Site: brandenburg
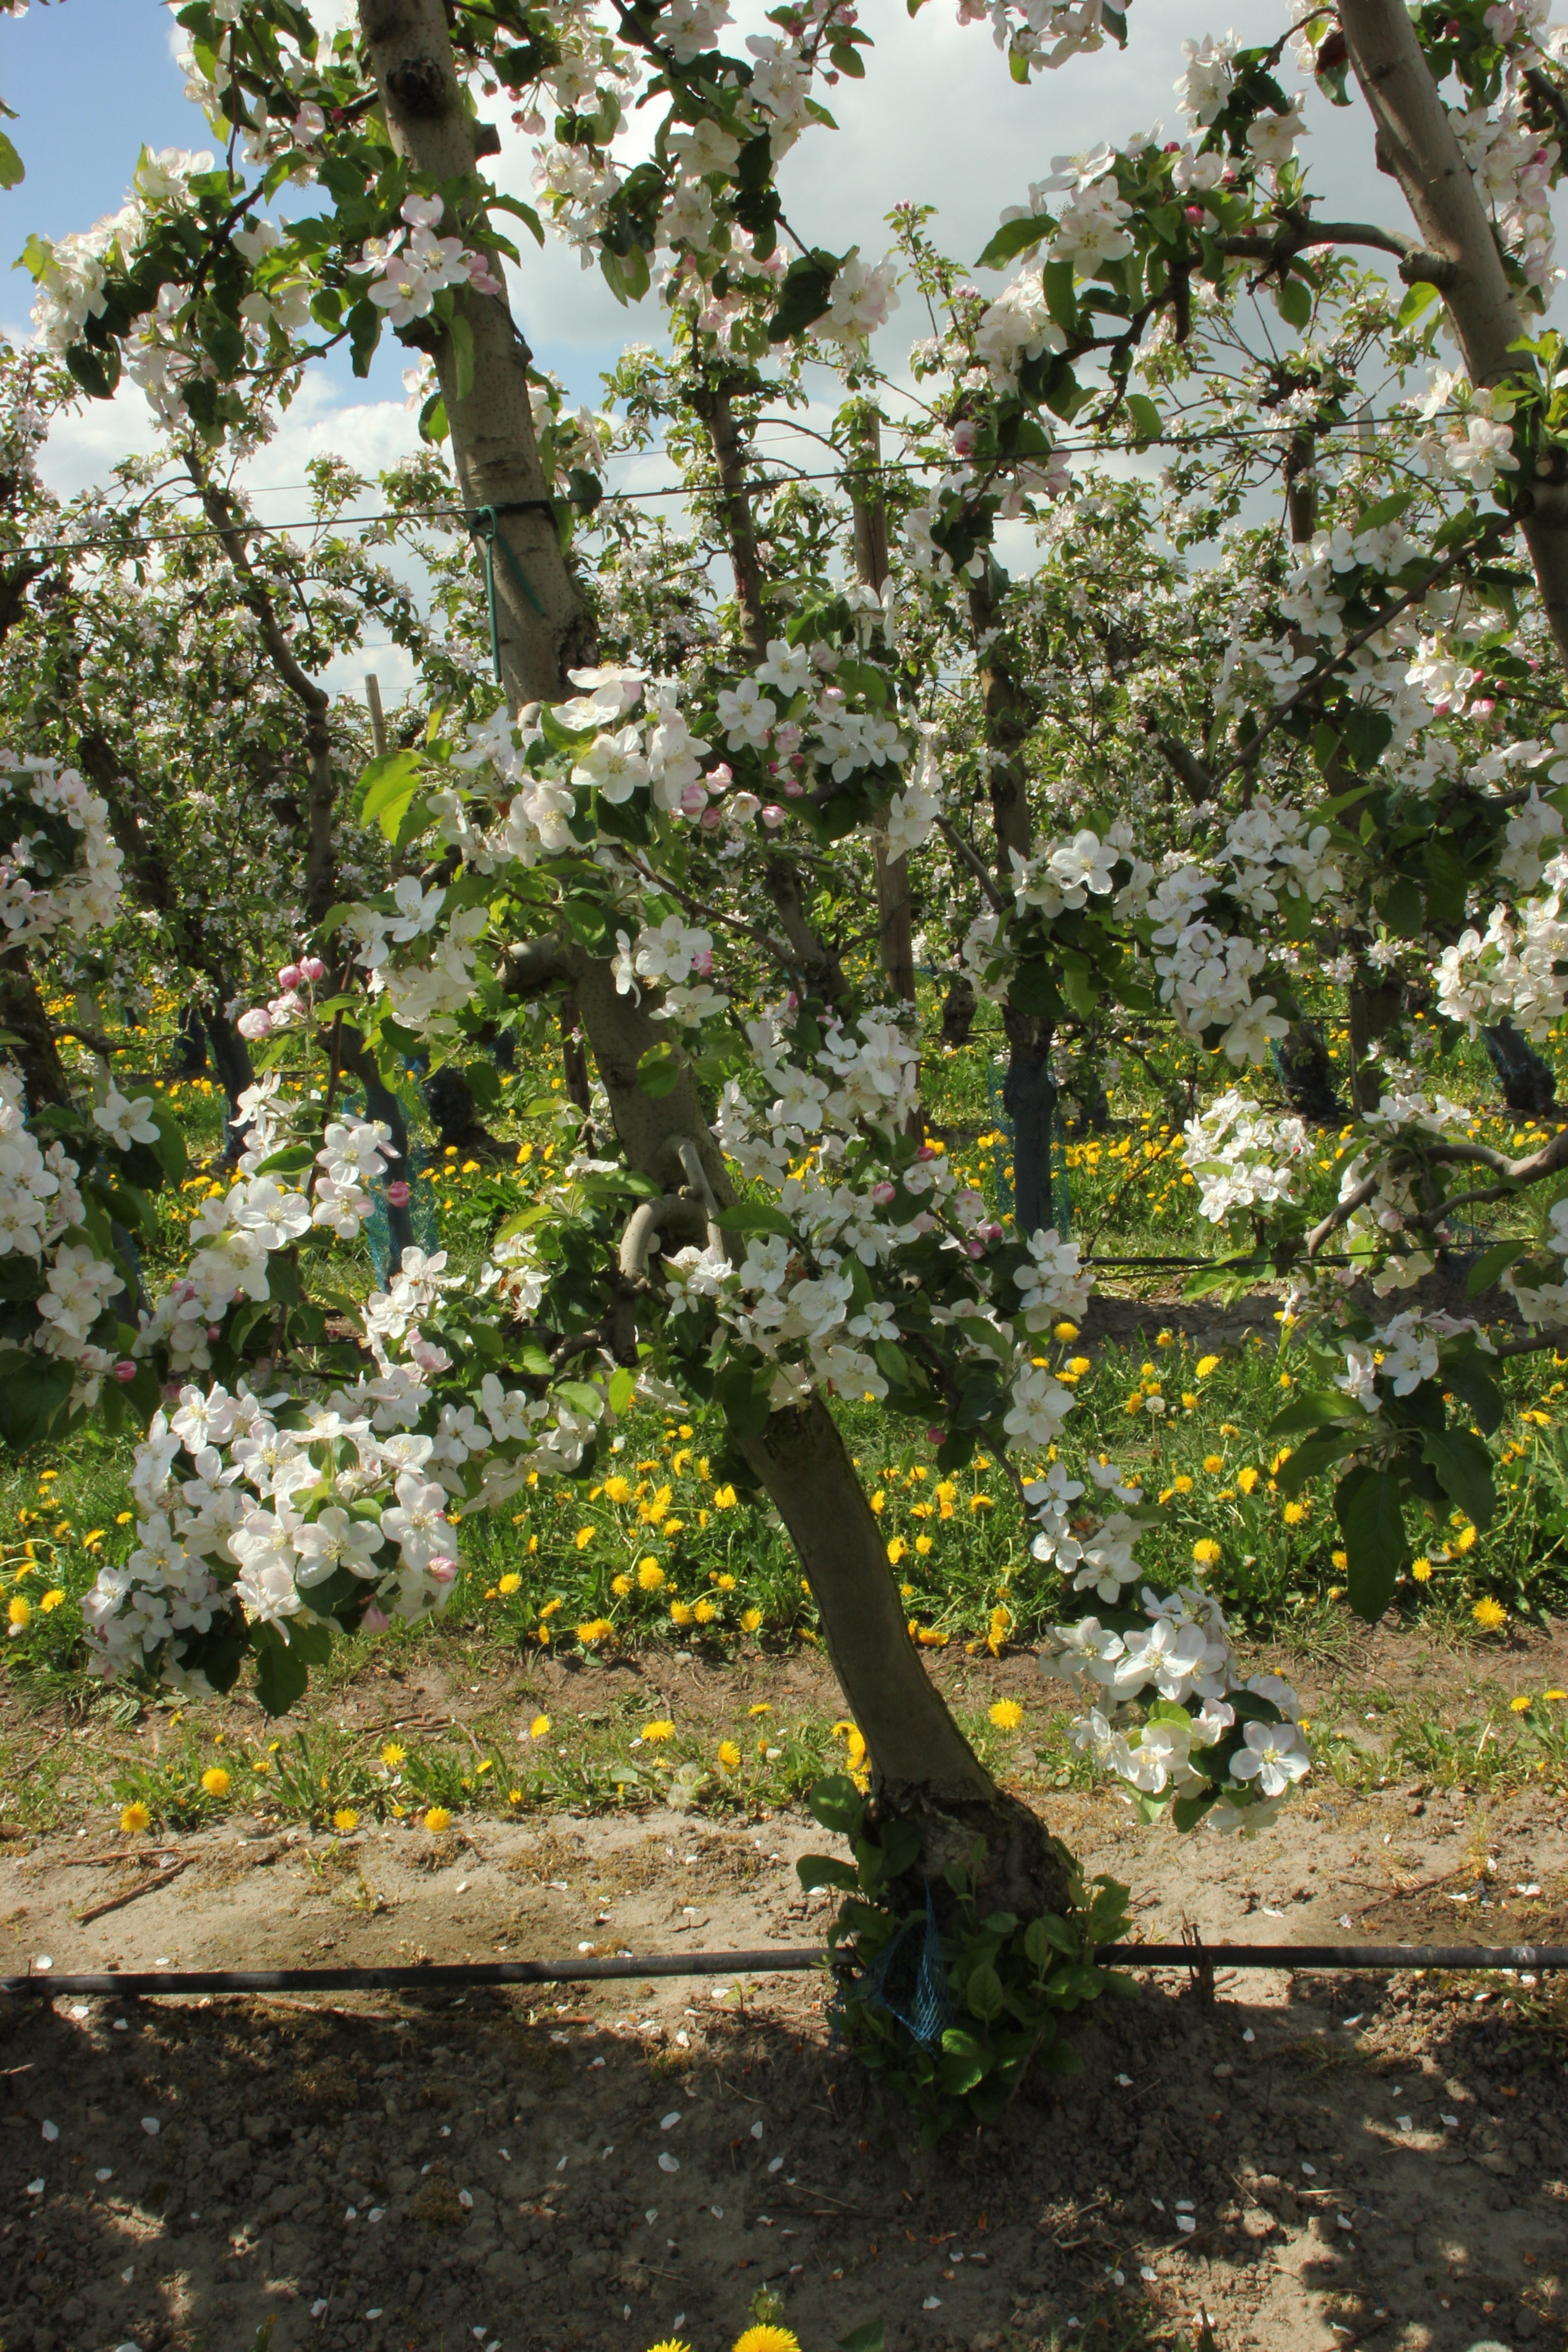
Growth stage (BBCH 65): Flowering